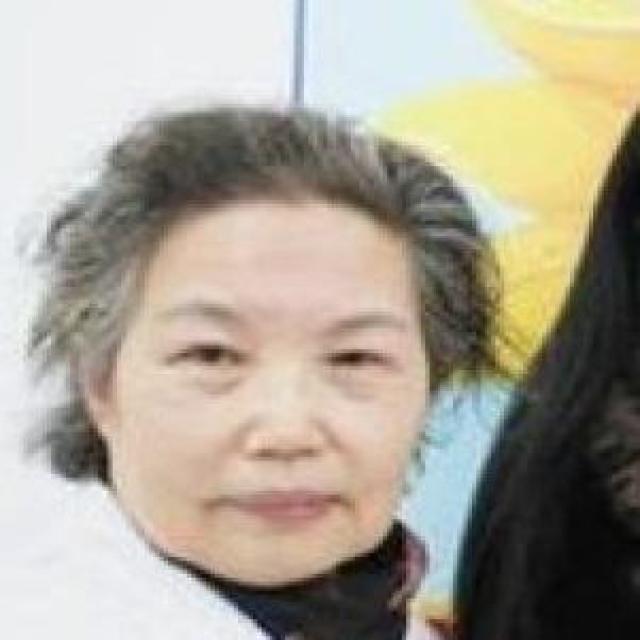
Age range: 45-64